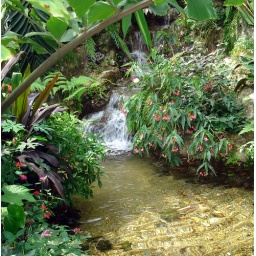
Back to the Butterfly Garden. There were turtles and fish in the water.